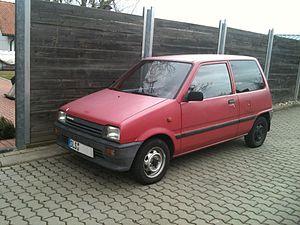
La Daihatsu Cuore est une automobile produite par Daihatsu en sept générations de 1980 à nos jours.